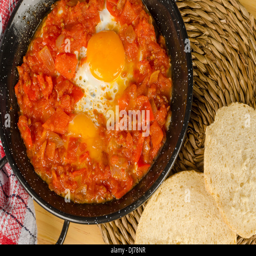
traditional middle eastern cuisine with a poached egg